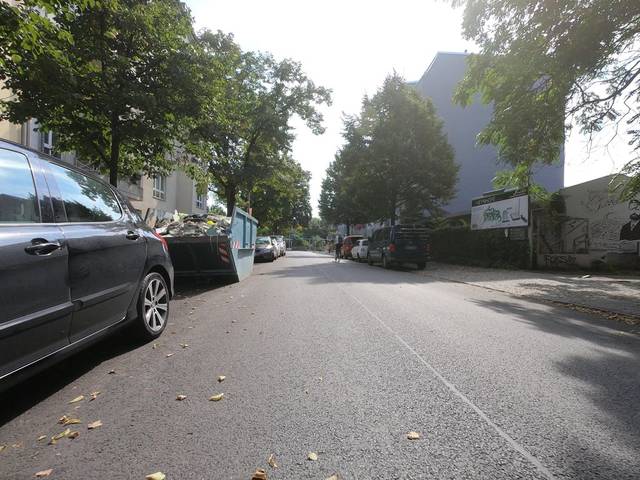
Region: Germany
Coordinates: 52.563, 13.403